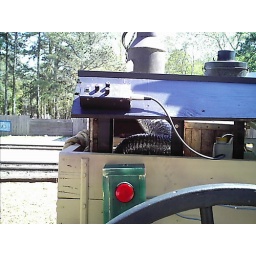
Water tower is triggered by that big red button. The box is the switch for a fog machine.